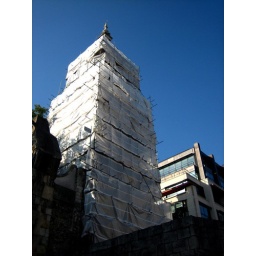
Yet another London building disappears under plastic sheeting.